Blue economy

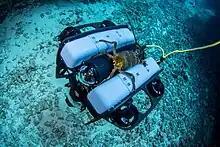
low-cost ROV

Blue economy is a term in economics relating to the exploitation, preservation and regeneration of the marine environment. Its scope of interpretation varies among organizations. However, the term is generally used in the scope of international development when describing a sustainable development approach to coastal resources and ocean development. This can include a wide range of economic sectors, from the more conventional fisheries, aquaculture, maritime transport, coastal, marine and maritime tourism, or other traditional uses, to more emergent activities such as coastal renewable energy, marine ecosystem services (i.e. blue carbon), seabed mining, and bioprospecting.